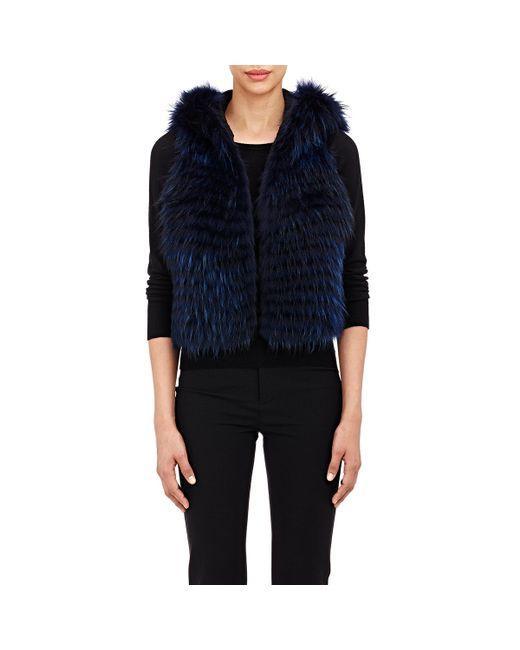
flauschige Freizeitweste für Damen, Kunstpelz im mitternachtsblauen Farbton, Taillenlänge